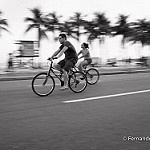
Label: street